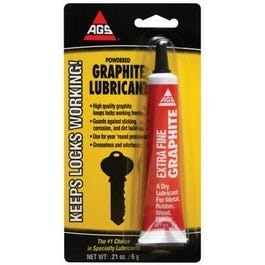
Graphite, Extra Fine, .21-oz.
An all-purpose, dry powder lubricant which is both odorless and non-toxic. Use to guard against sticking, wear, and corrosion. Can be used on all-types of material, including: metal, wood, plastic, and rubber. Suggested Applications: Precision instruments, locks, hinges, tools, guns, fishing reels, camera shutters, bicycles, office machines, toys, etc. Odorless and Non-toxic.
Brand: AGS
Category: Hardware > Building Consumables > Lubricants > Dry Lubricants